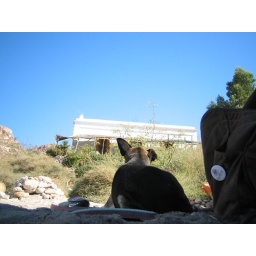
me and a dog share the shade of a boat in the blistering heat.